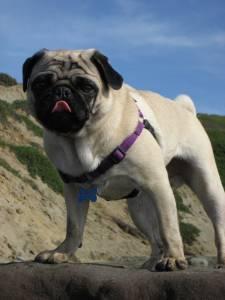
Breed: pug